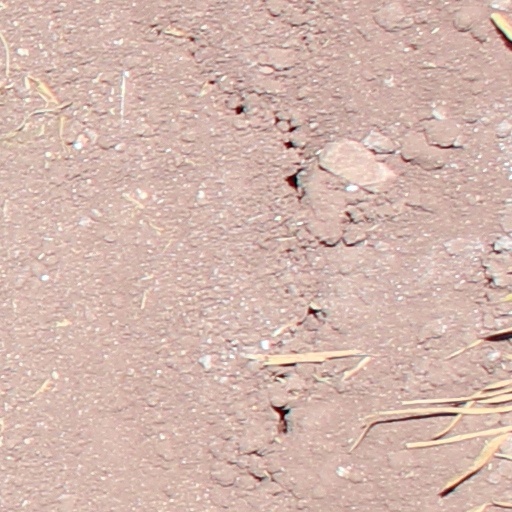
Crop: wheat